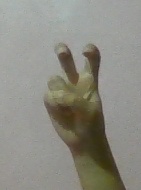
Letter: toot